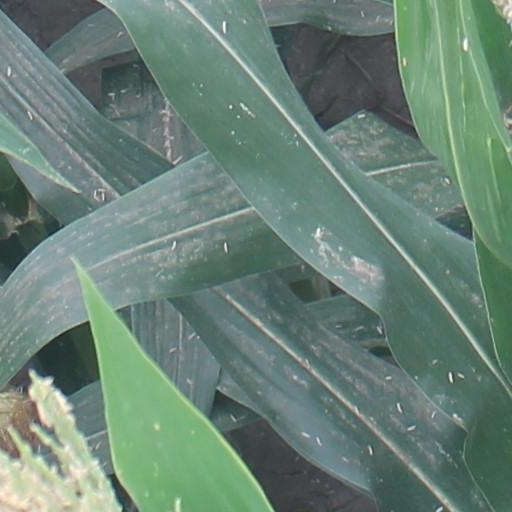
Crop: maize; corn